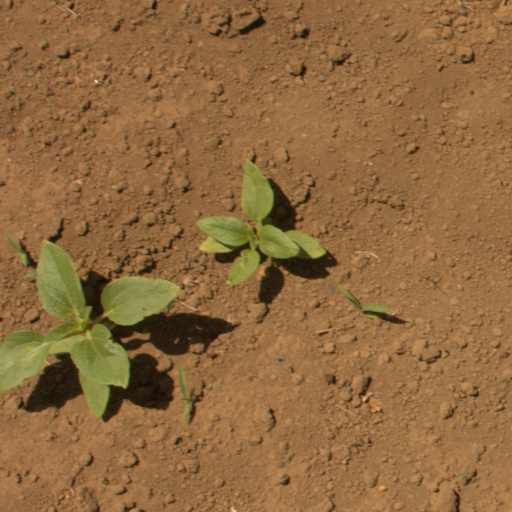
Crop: Jerusalem artichoke